Alexander Turney Stewart

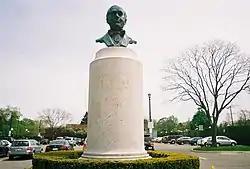
Bust honoring Stewart in the parking lot of Garden City Long Island Railroad station

Between 1845 and 1846, the construction and finishing details of one of Stewart's most famous buildings, the "Marble Palace" at 280 Broadway, were completed. This establishment, "the cradle of the department store", sent A. T. Stewart & Company to the top of America's most successful retailers.